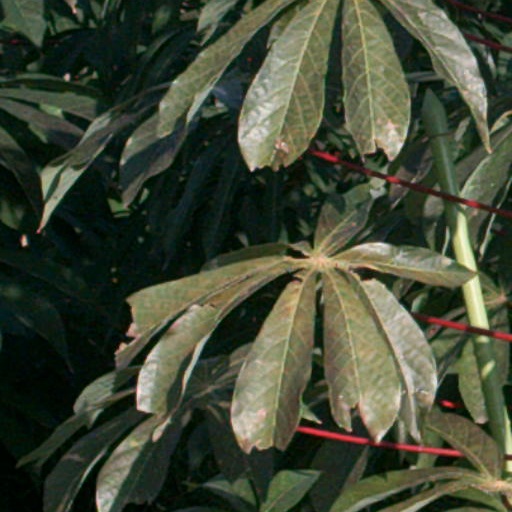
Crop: cassava